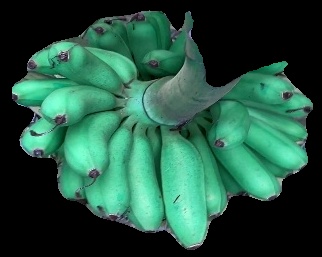
Variety: rasbale
Grade: grade1